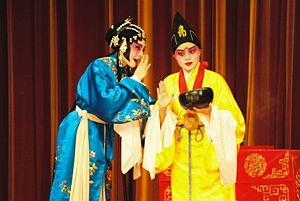
Cet article recense les pratiques inscrites au patrimoine culturel immatériel en Chine.